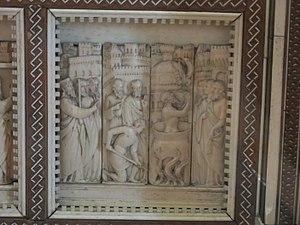
Retable de Poissy - Martyre de Saint-Jean l'Évangéliste. Musée du Louvre.
Le Retable de Poissy est une œuvre réalisée vers 1400 dans l'atelier de Baldassare degli Embriachi, conservée au musée du Louvre. Elle a été commandée par le duc Jean Iᵉʳ de Berry qui en a fait don au prieuré de Poissy.